Jaxa of Köpenick

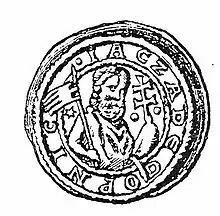
A bracteate of "Jacza de Copnic". The cross held by the figure suggests a Christian ruler.

The exact identity of Jaxa of Köpenick, the leader of the Slavic revolt, has been subject of dispute, partly because there might have been several individuals with the unusual name "Jaxa" (or its variants) alive at the time. This is complicated by the fact that it is also not clear whether Jaxa was a pagan or if he had converted to Christianity. While Jaxa led a pagan revolt, some sources claim that he himself was a Christian, having converted through the Polish Bishopric of Lebus. Likewise the coins issued by a "Jacza de Copnic" show a ruler holding a cross, however it is not clear that Jacza and Jaxa were the same person, although undoubtedly both were associated with Köpenick. Other sources on the other hand refer to Jaxa as a pagan or a heathen.